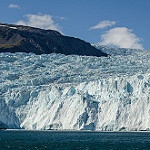
Scene: Outdoor